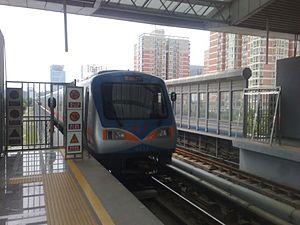
La ligne 13 du métro de Pékin est l'une des 22 lignes du réseau métropolitain de Pékin, en Chine.